Dee Street Halt railway station

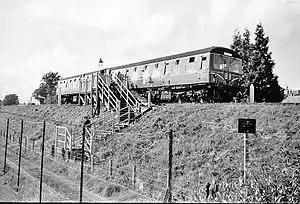
Dee Street Halt, 1961

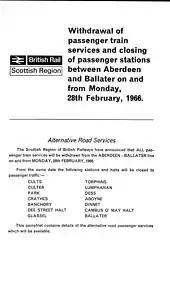
Handbill announcing the closure of Dee Street Halt

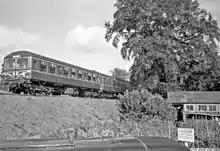
A Cravens DMU leaves Dee Street Halt, September 1961

Dee Street Halt railway station was a short-lived stopping place on the Aberdeen and Ballater railway branch. It was situated at from , about west of Banchory station. This section of line was opened in 1859.